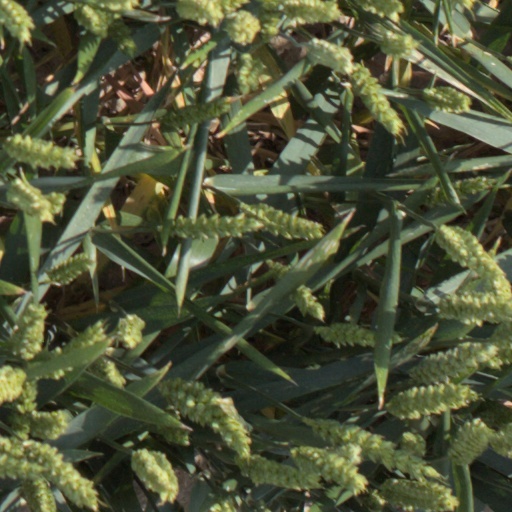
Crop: wheat